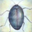
Label: beetle